ISKCON guru system

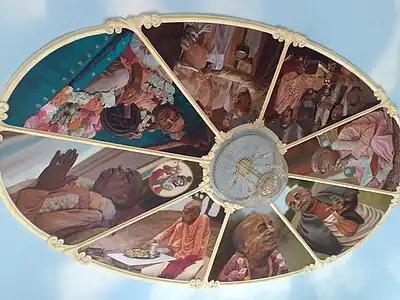
Images on the dome of the samadhi of Prabhupada, pre-eminent siksa guru to all ISKCON devotees.

Scriptural evidence towards the issue of a guru lies mainly in a large volume of Sanskrit work named which received commentary by Sanatana Gosvami. It is the foundation of traditional Vaishnava philosophy and has 9,275 verses, divided in twenty chapters (called ). The first chapter is dedicated to gurus, with second dedicated to ritual process of initiation by the guru. The worship of gurus is described towards the end of the third .